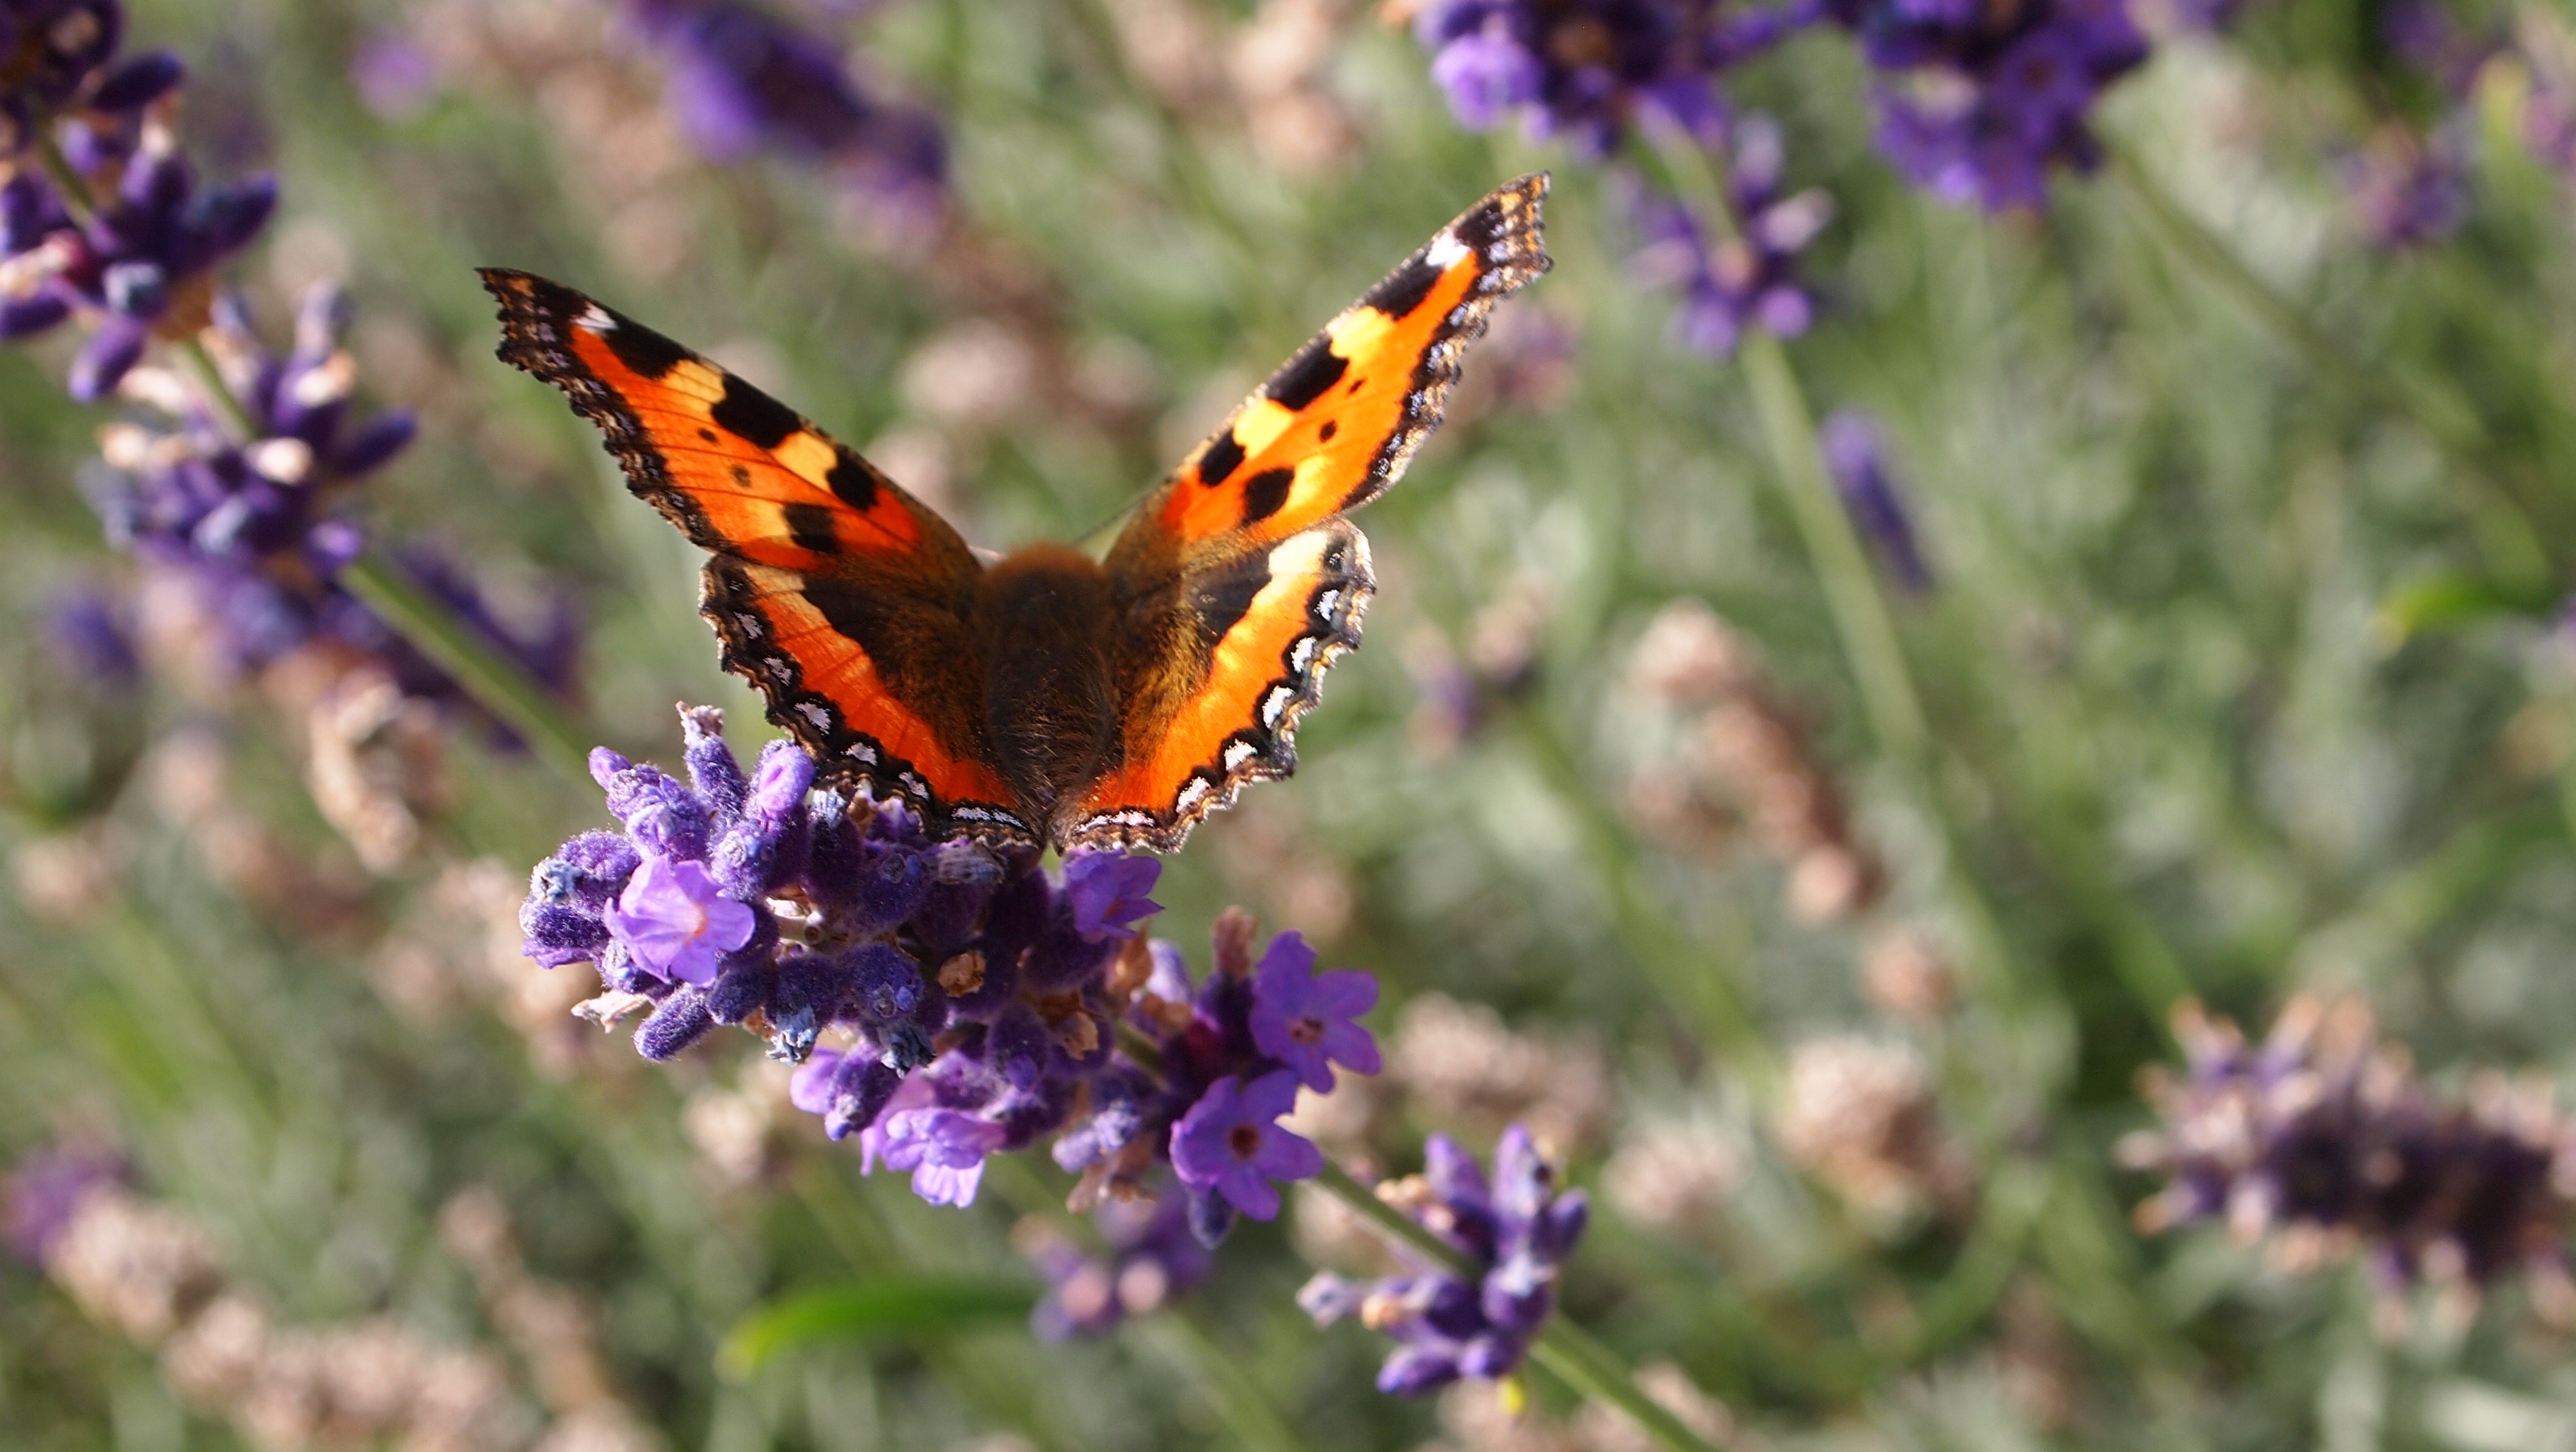
nature, grass, plant, meadow, prairie, flower, purple, bloom, summer, wildlife, insect, bug, botany, butterfly, garden, flora, lavender, fauna, plants, invertebrate, wildflower, flowers, close up, monarch butterfly, wings, purple flower, flowering, nectar, blue purple flower, macro photography, arthropod, lavender flowers, pollinator, moths and butterflies, lycaenid, english lavender